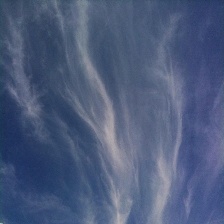
Cloud type: Cirrus